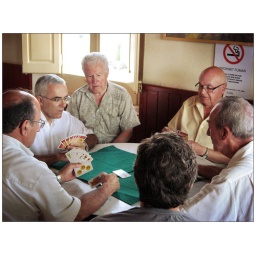
The Casino in Cadaques was just a large room with a bar and tables to play cards at ...